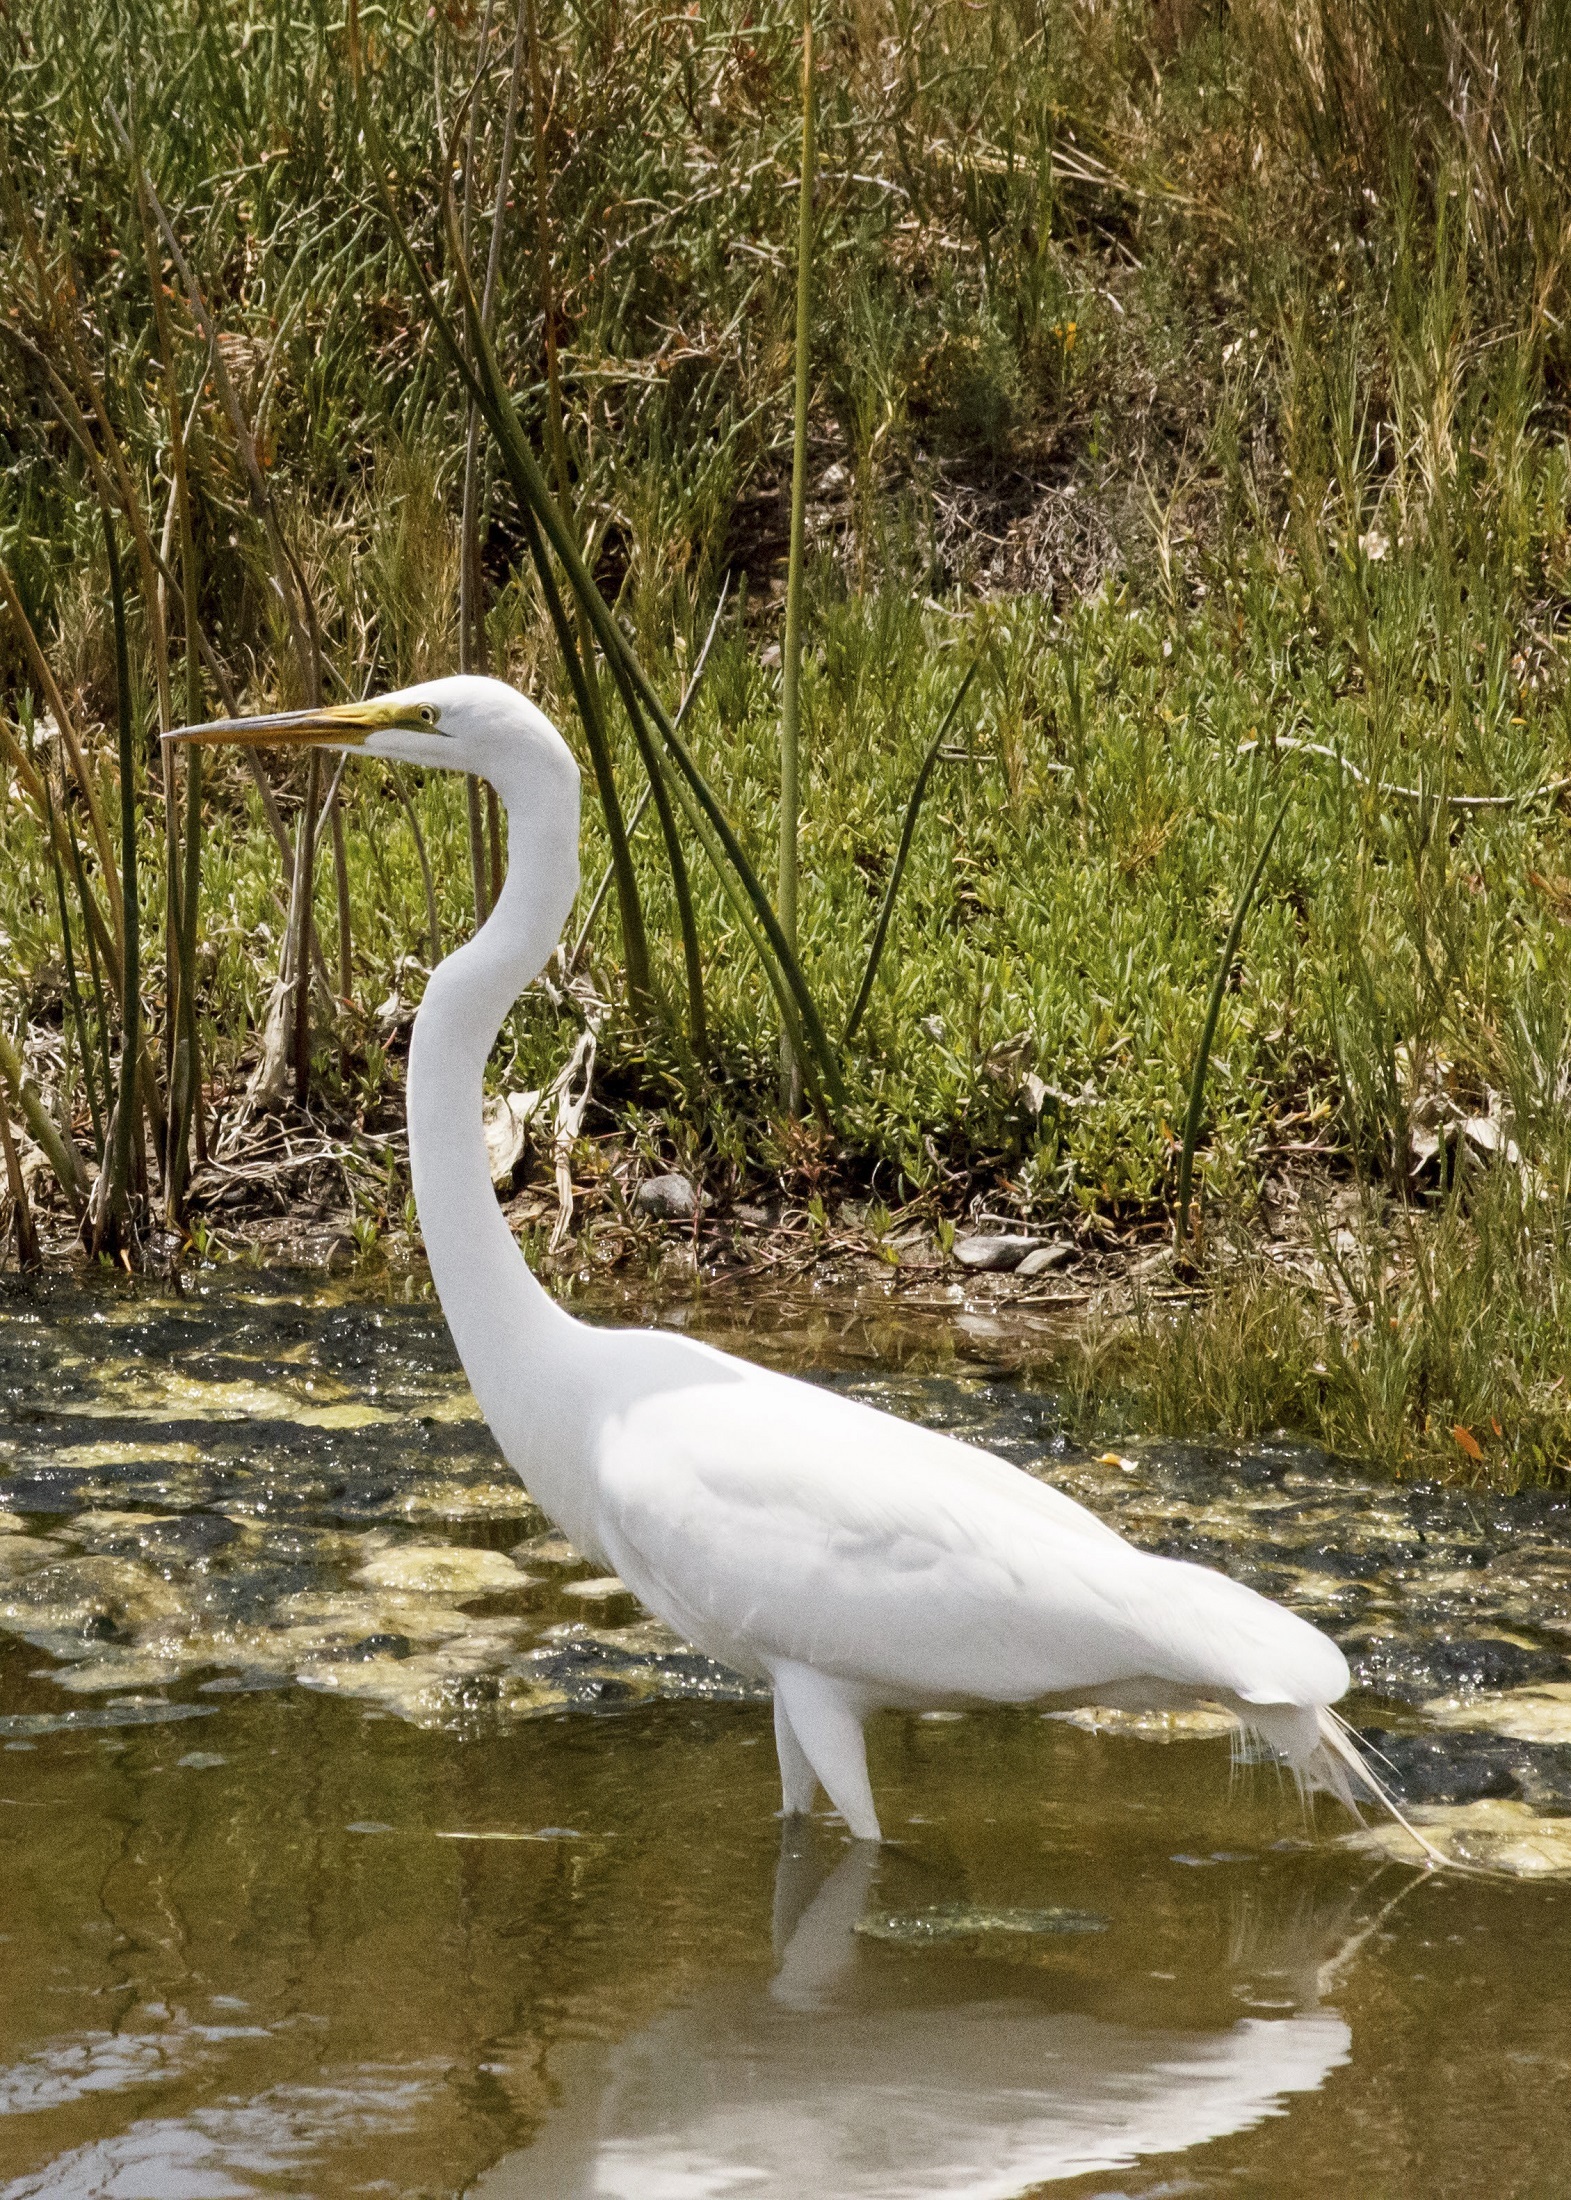
water, nature, swamp, bird, flying, wildlife, beak, fauna, outdoors, feathers, neck, wings, wetland, vertebrate, habitat, egret, heron, waterbird, water bird, pelecaniformes, graceful, great egret, natural environment